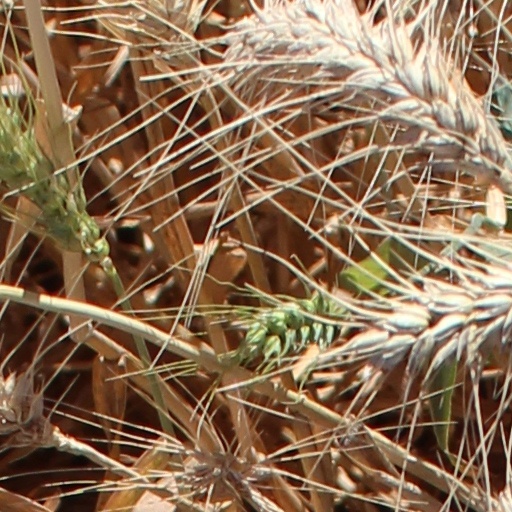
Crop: wheat